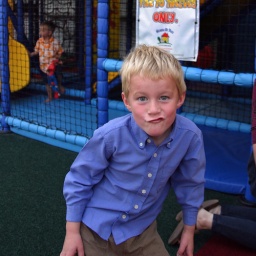
He's red from running around the apparatus behind, which goes right to the top of the warehouse-sized building.